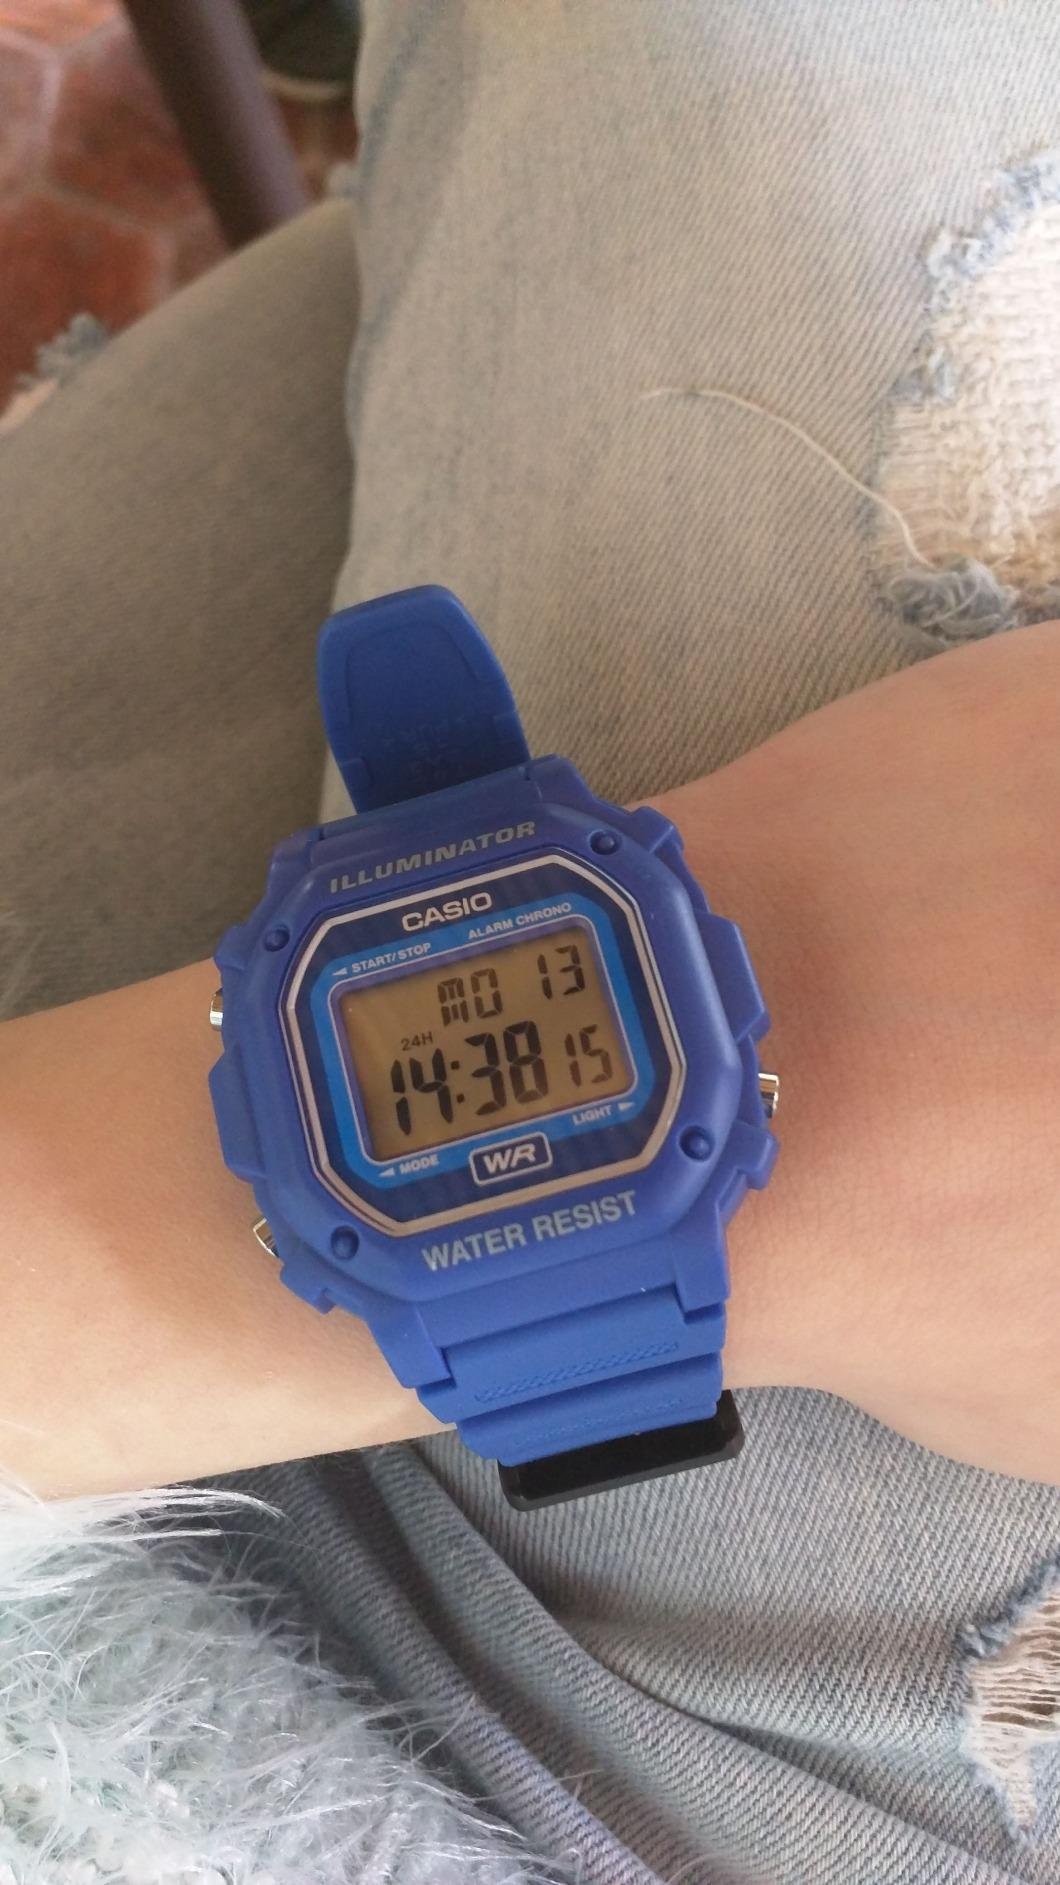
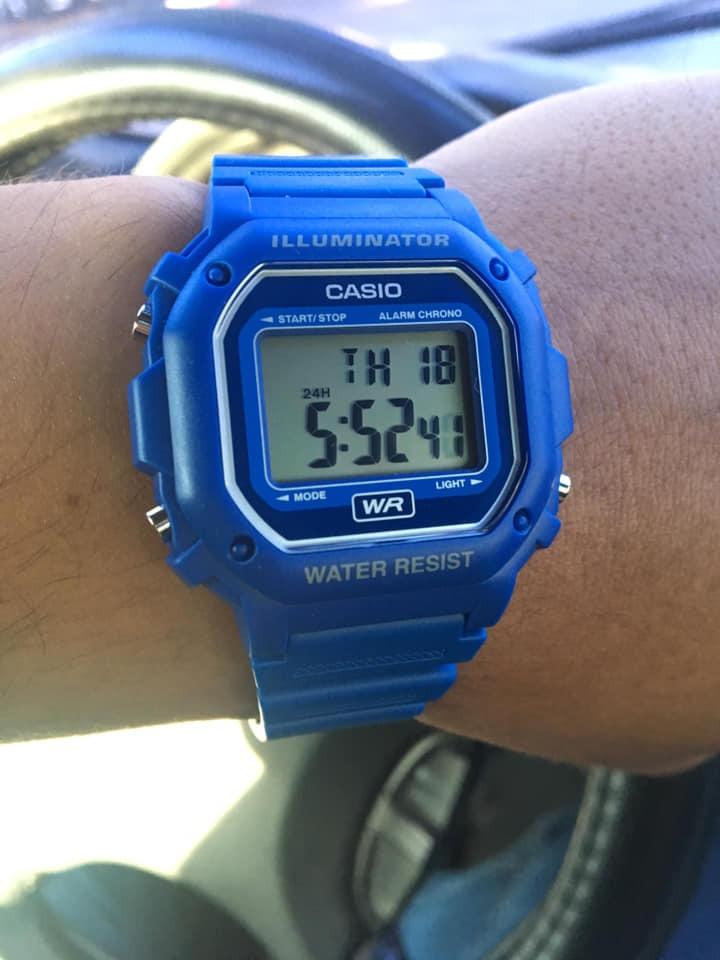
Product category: accessories_watch
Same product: yes